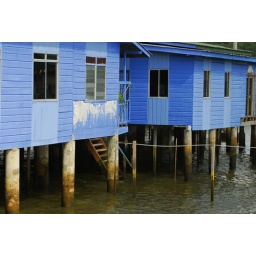
Brunei Darussalam, Kampong Ayer, stilt houses by water